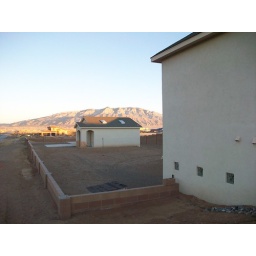
standing by north side of house looking at second garage and mountains